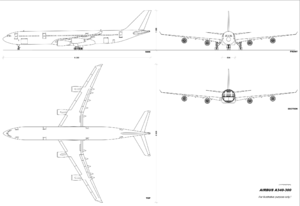
Planche de géométrie descriptive pour l'Airbus A340-300. Côté, dessus, face, coupe.